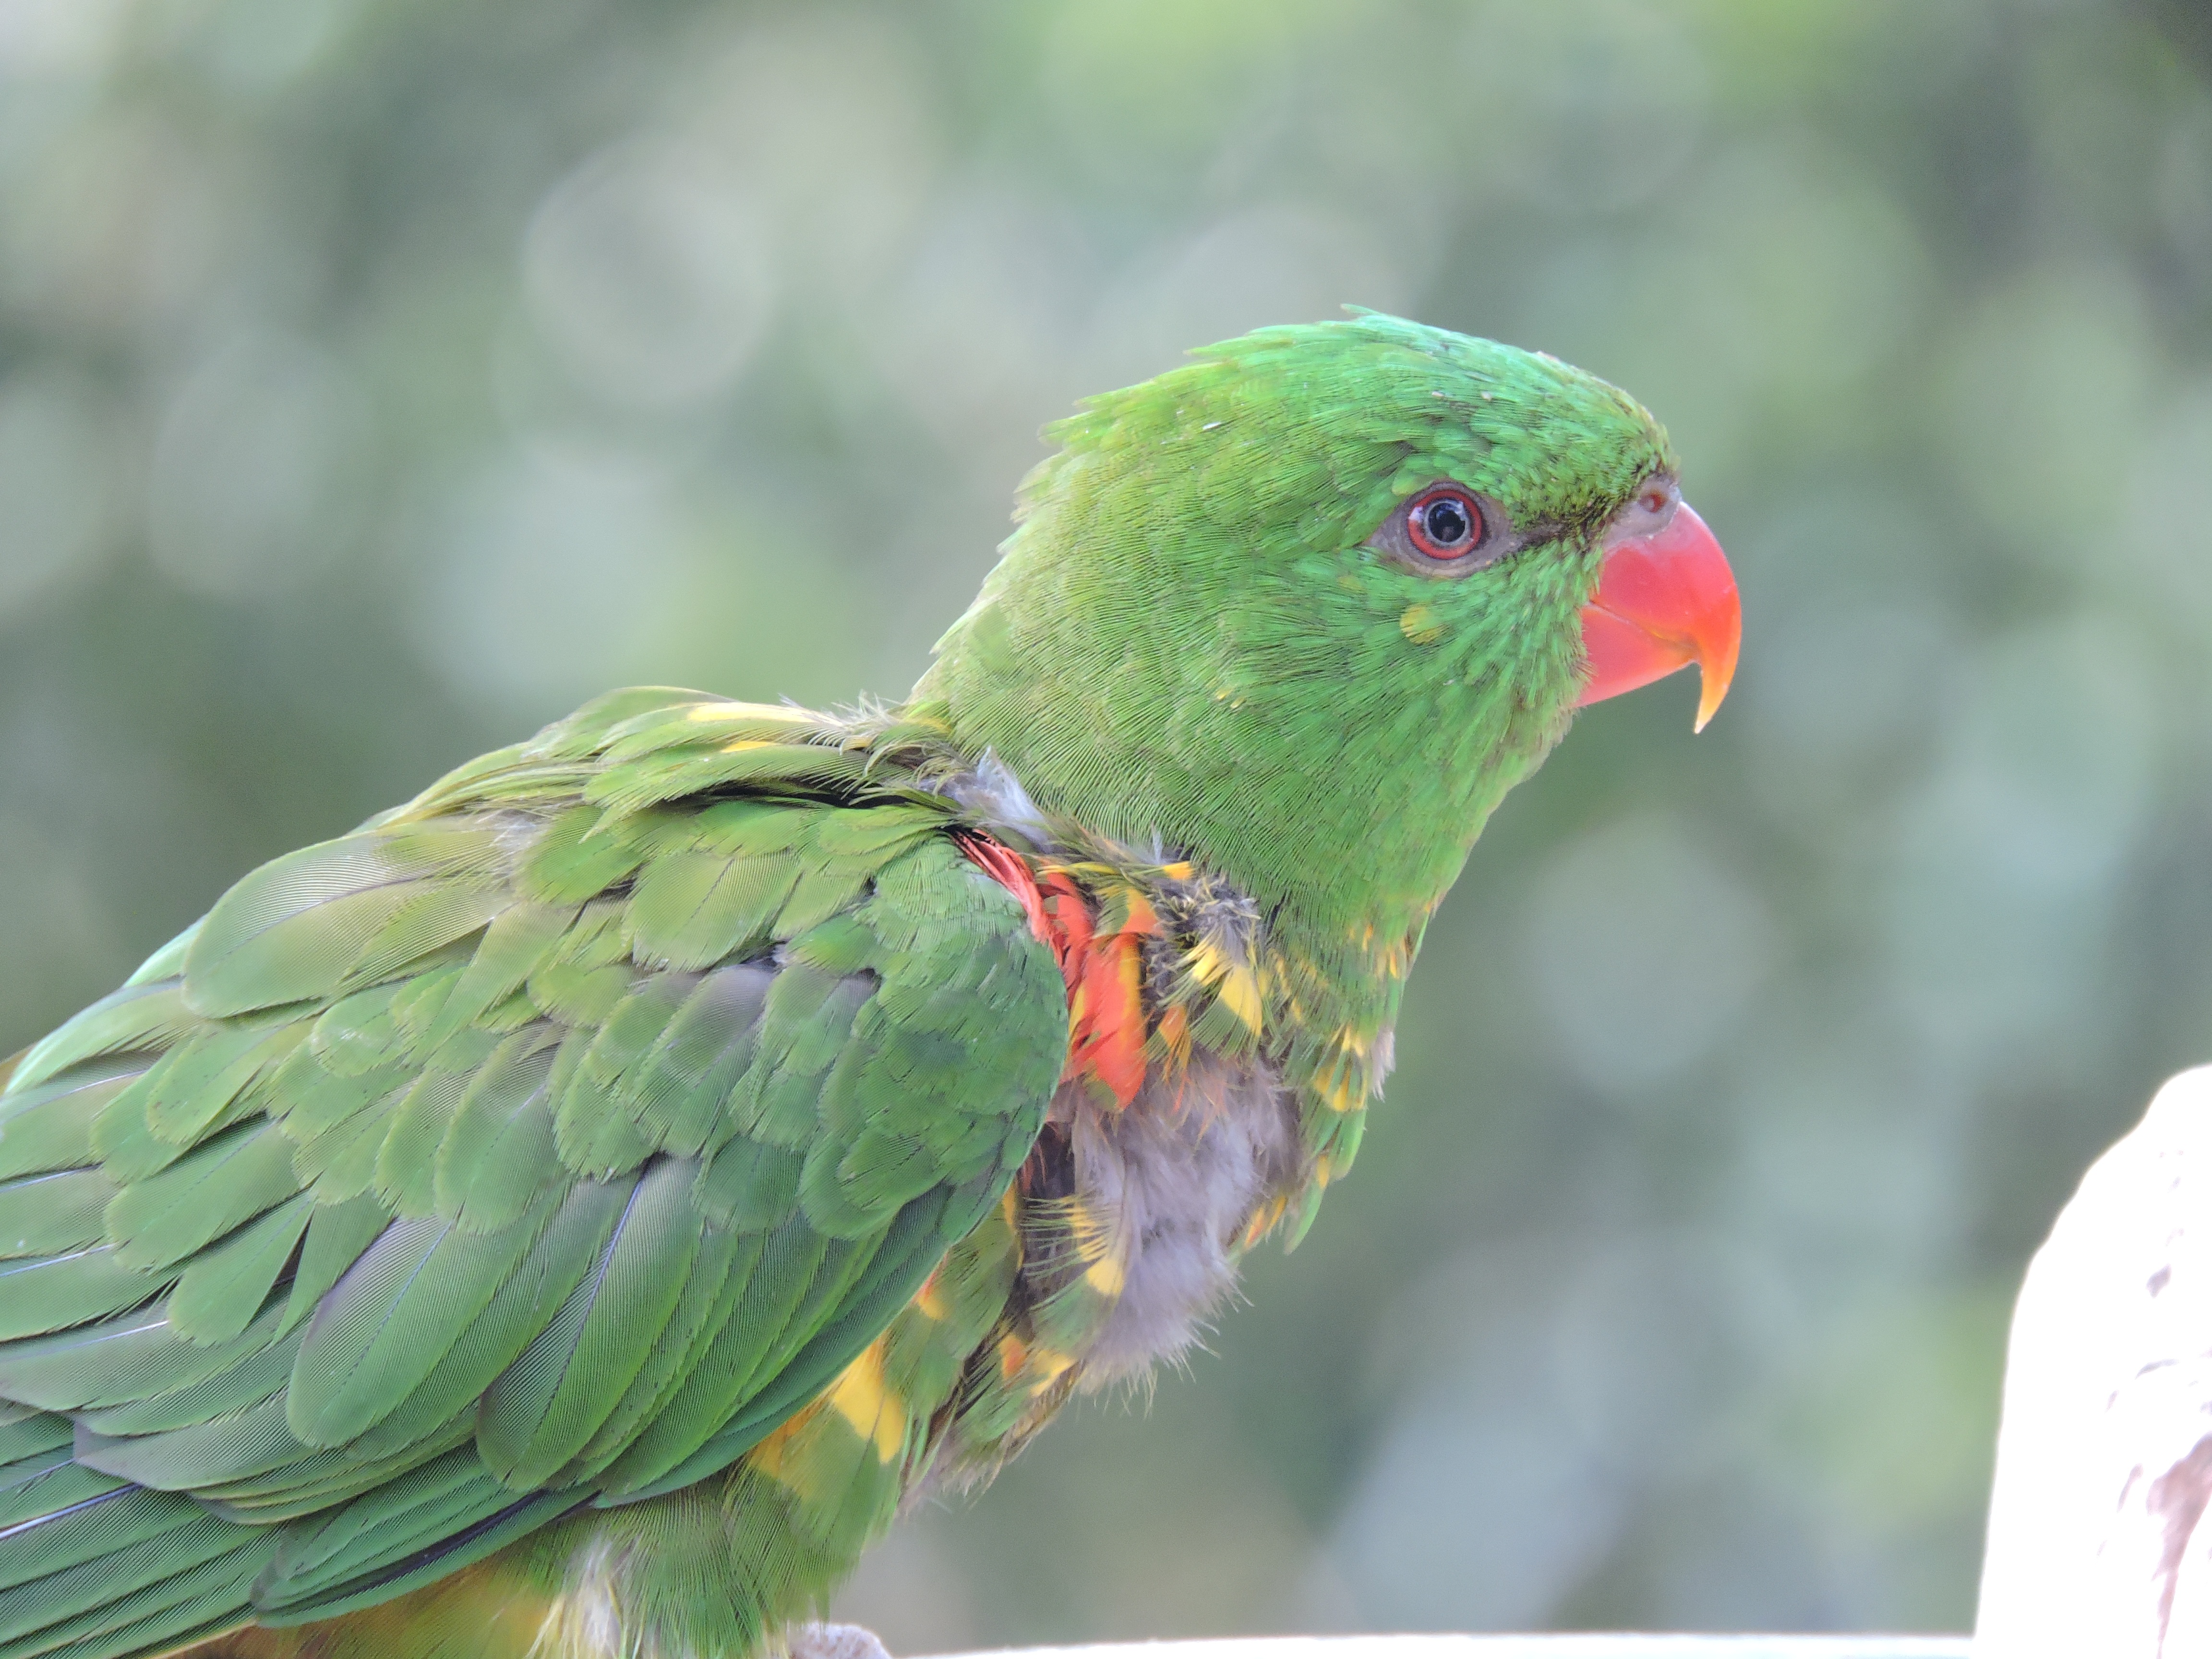
bird, wing, animal, zoo, green, beak, feather, fauna, lorikeet, lovebird, macaw, vertebrate, parrot, parakeet